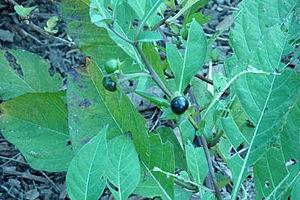
Baies et feuilles de Belladone
La toxicologie est une discipline scientifique qui étudie les effets néfastes d'une source — molécule, radiation, nanomatériaux, etc. — sur des organismes ou des systèmes biologiques. Elle est à l'interface entre plusieurs disciplines — chimie, physiopathologie, pharmacocinétique, pharmacologie, médecine, etc. —, la toxicologie s'applique à un toxique ou une association comme un produit fini qui contient plusieurs constituants. Elle s'intéresse à l'étiologie des toxiques et des intoxications, aux propriétés physiques et chimiques des toxiques, aux circonstances de contact avec l'organisme et au devenir du toxique dans l'organisme ; aux effets néfastes sur un organisme ou un groupe d'organismes ou sur l'environnement et à leurs mécanismes ; à la détection des toxiques ; aux moyens pour combattre les toxiques ; aux méthodes de prévention, au diagnostic, au pronostic, à la surveillance médicale, etc.